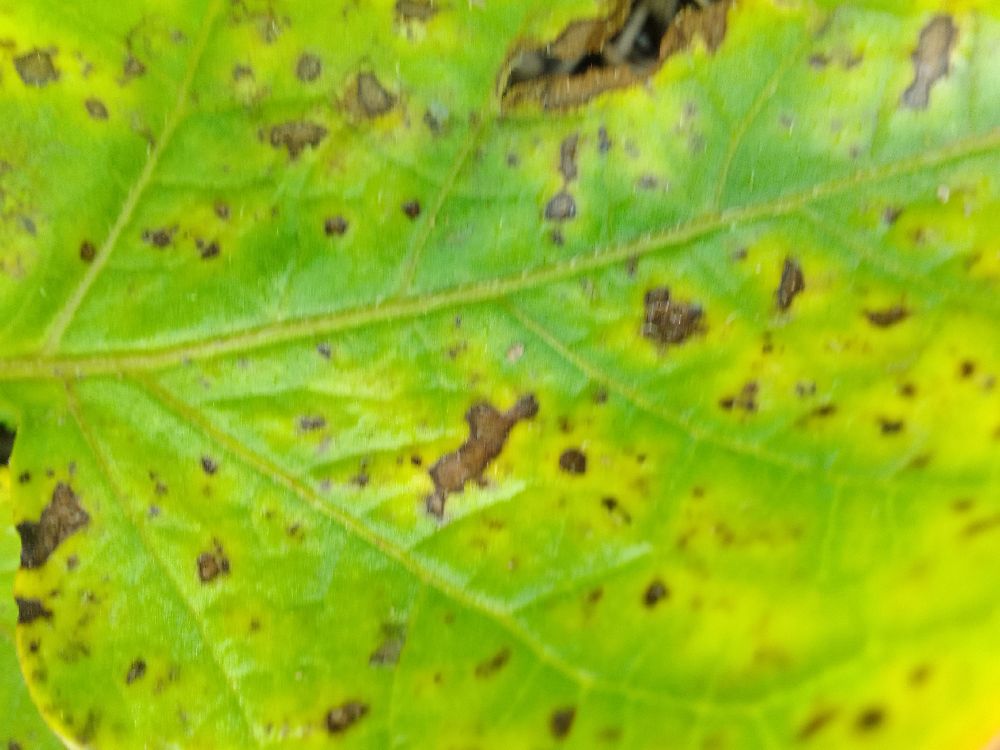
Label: Early blight